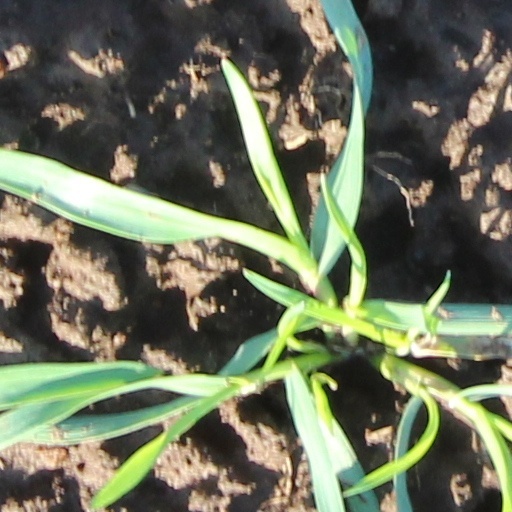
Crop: wheat